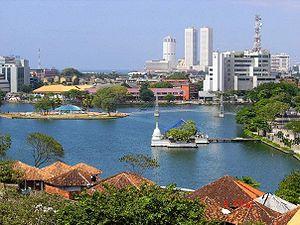
Colombo est la capitale économique du Sri Lanka et sa plus grande ville par le nombre d'habitants. Située sur la côte occidentale de l'île, elle jouxte Sri Jayawardenapura Kotte, la capitale administrative. Elle compte 561 314 habitants ; la population de la région métropolitaine de Colombo est estimée à 5 648 000 habitants, pour une superficie de 3 694 km².